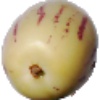
Label: pepino